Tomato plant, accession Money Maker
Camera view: vertical (180 deg); turntable rotation: 180 degrees
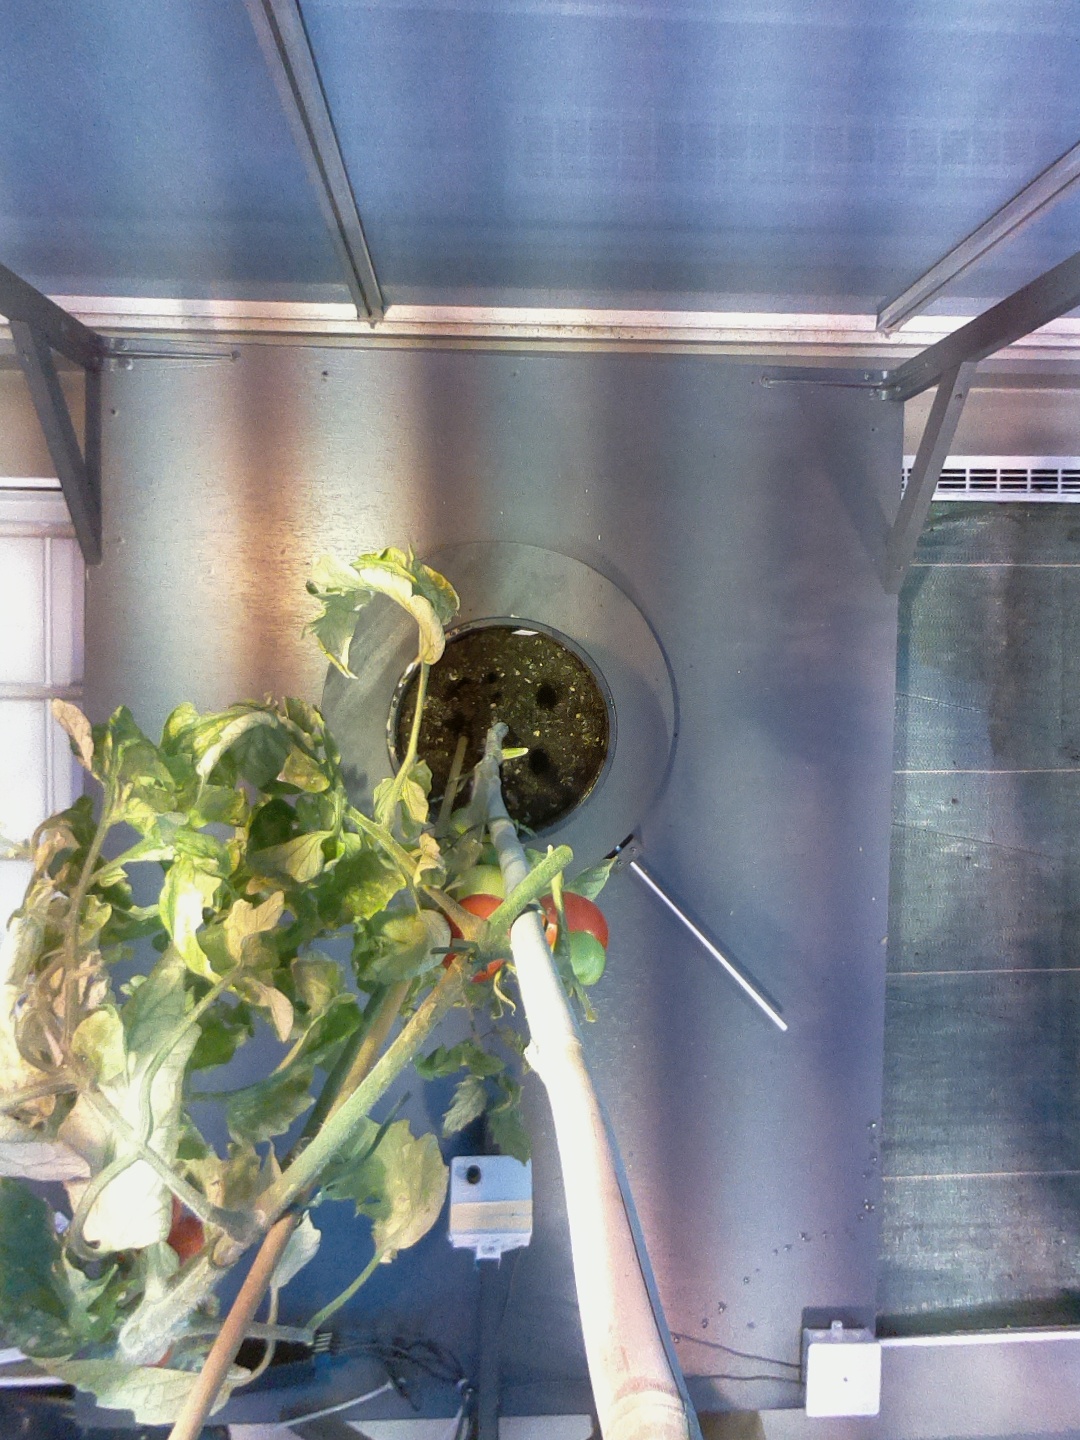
BBCH growth stage 85: 50%-60% of fruits show typical fully ripe color